Felipe Loyola

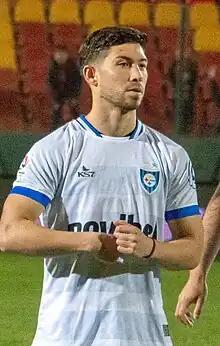
Loyola with Huachipato in 2023

Felipe Ignacio Loyola Olea (born 9 November 2000) is a Chilean professional footballer who currently plays as a midfielder for Argentine Primera División club Independiente and the Chile national football team.